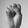
ASL letter: S